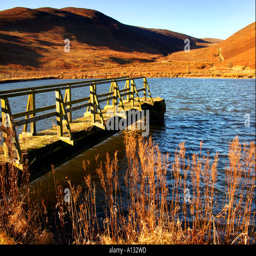
a wooden pier on a small reservoir with dry december moors behind